Shane van Gisbergen

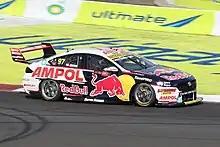
Van Gisbergen during practice at the 2021 Mount Panorama 500

In 2022, he won the Bathurst 1000 with Garth Tander in what would be the final race for Holden after the manufacturer was closed by GM. He won his third Bathurst 1000 with Richie Stanaway a year later, driving for Triple Eight Race Engineering.